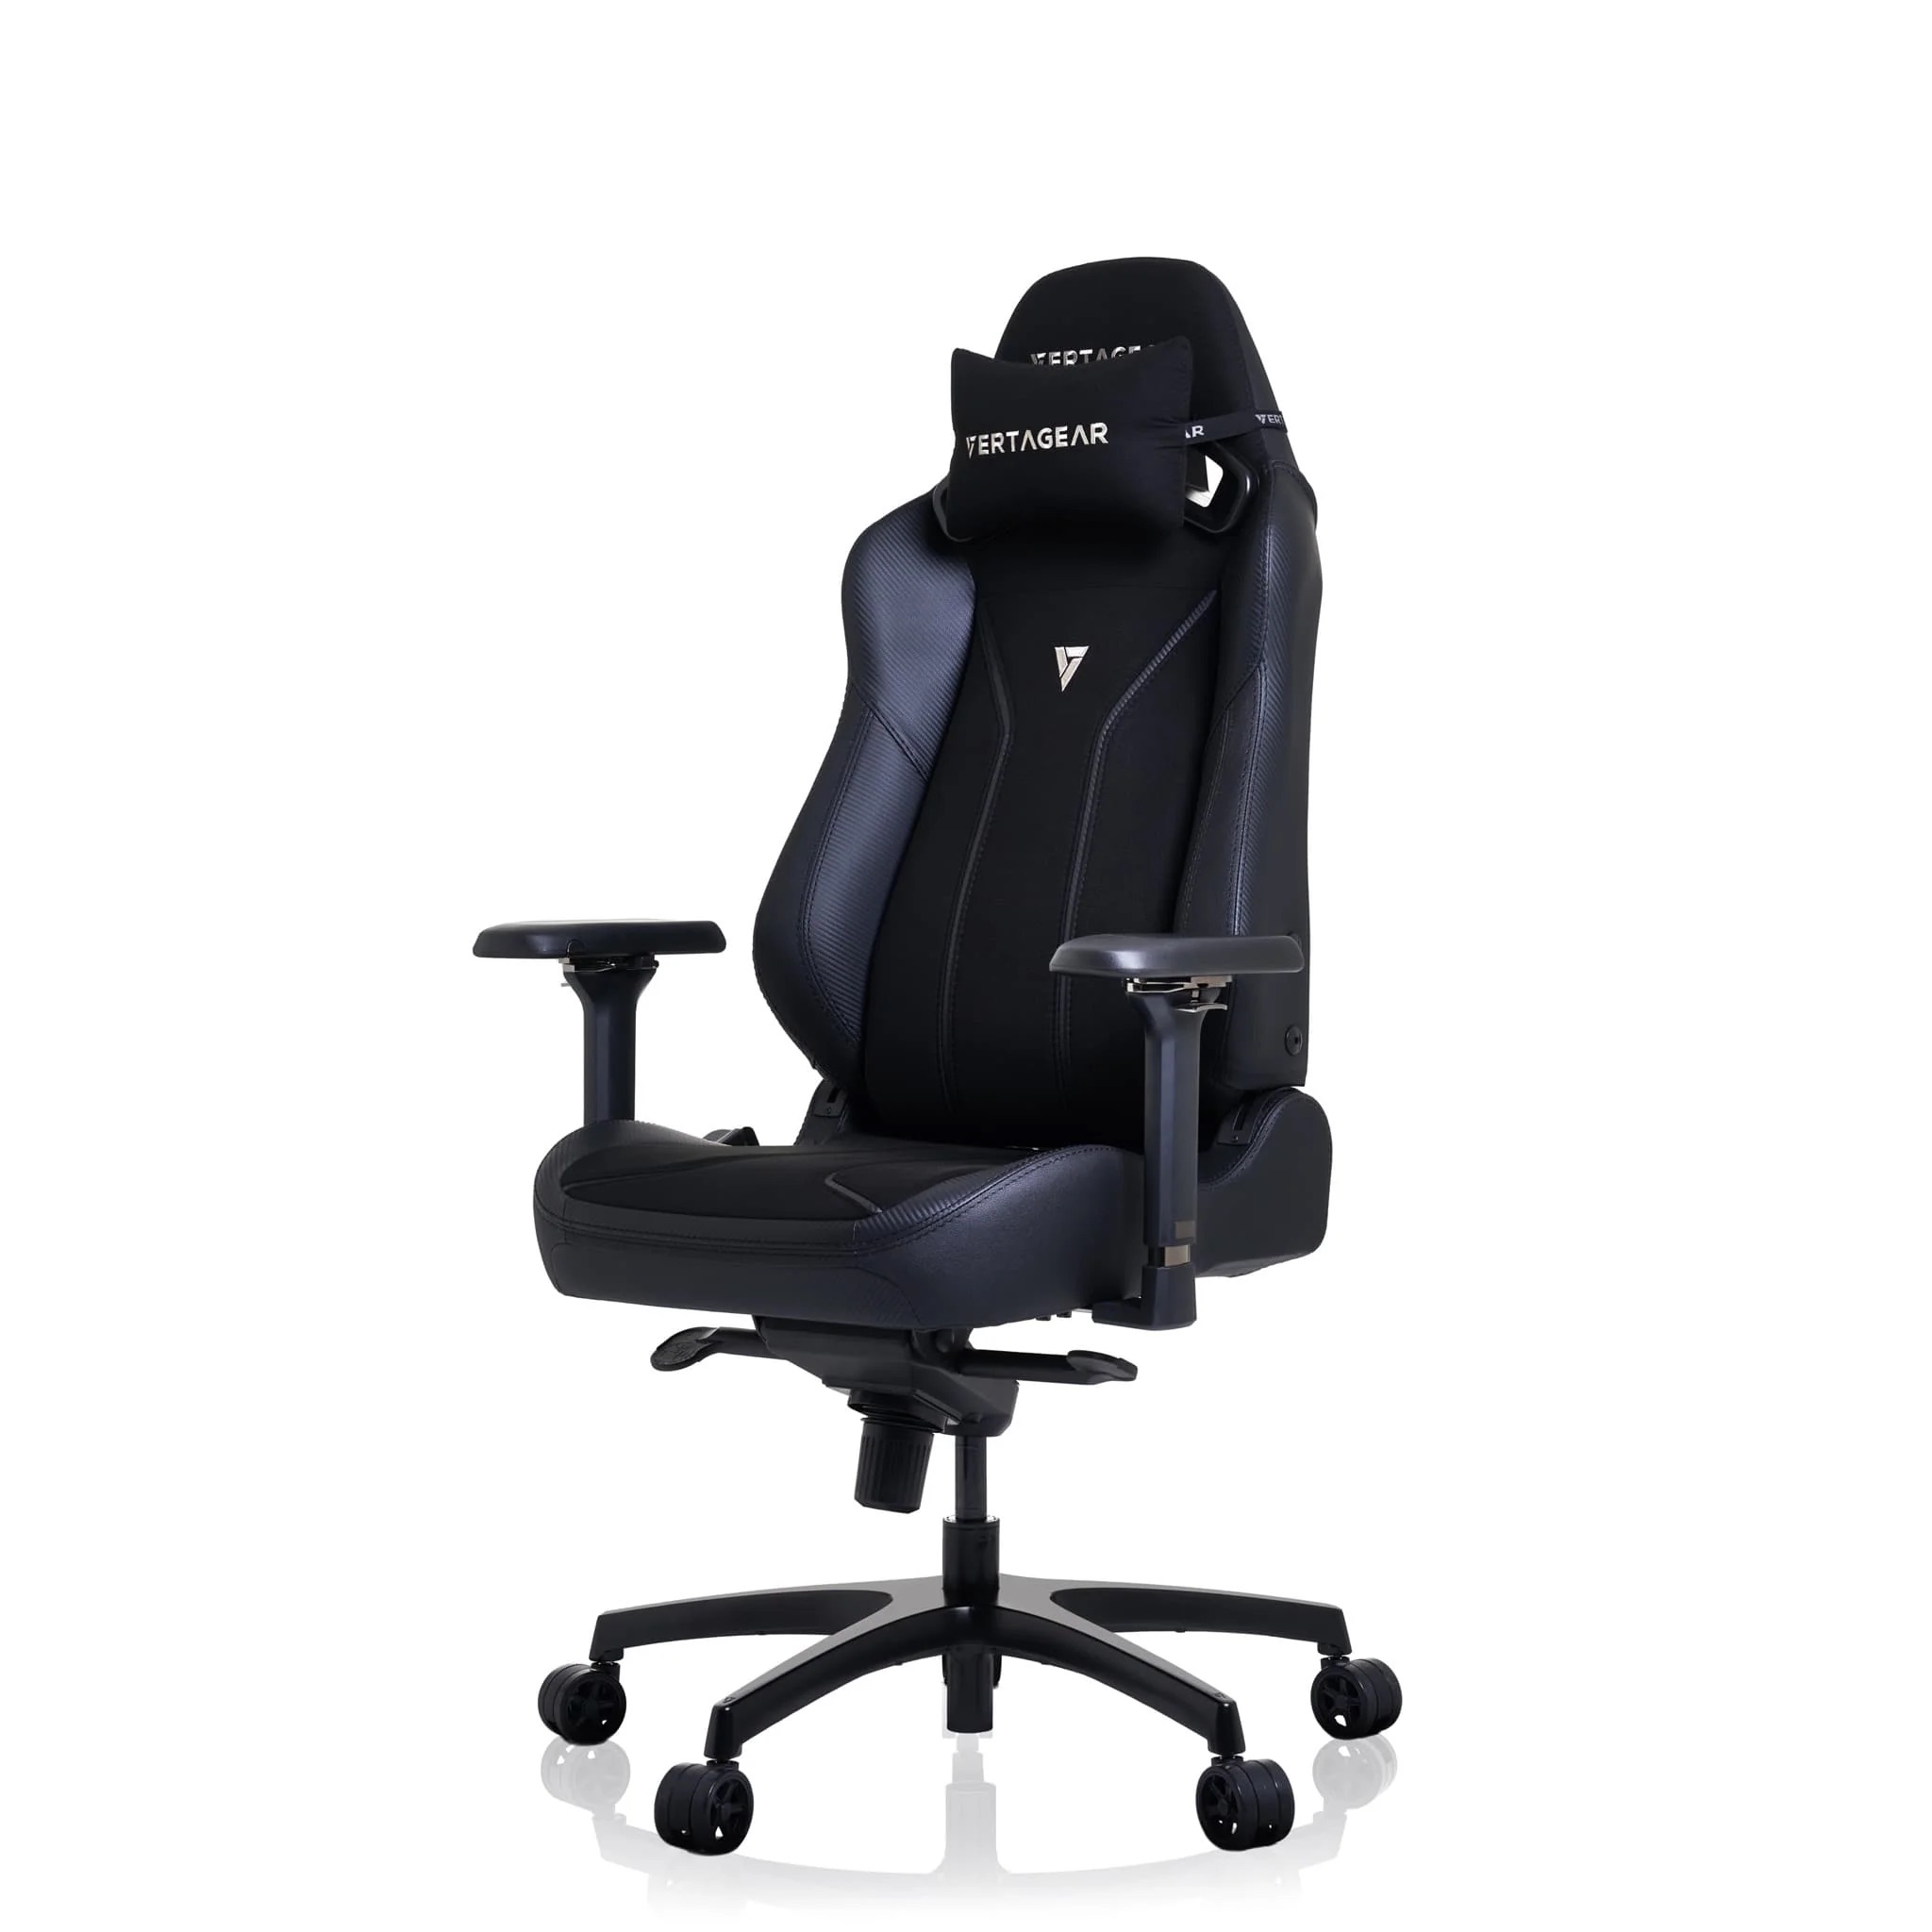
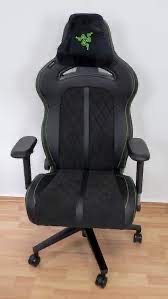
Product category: items_chair
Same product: no